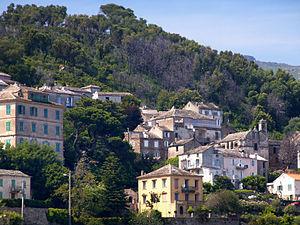
Brando, Cap Corse (Corse) - Le hameau de Pozzo avec la chapelle Saint-Jean-Baptiste (San Giovanni-Battista).
Brando est une commune française située dans la circonscription départementale de la Haute-Corse et le territoire de la collectivité de Corse. Elle appartient à l'ancienne piève de Brando dont elle était le chef-lieu, dans le Cap Corse.